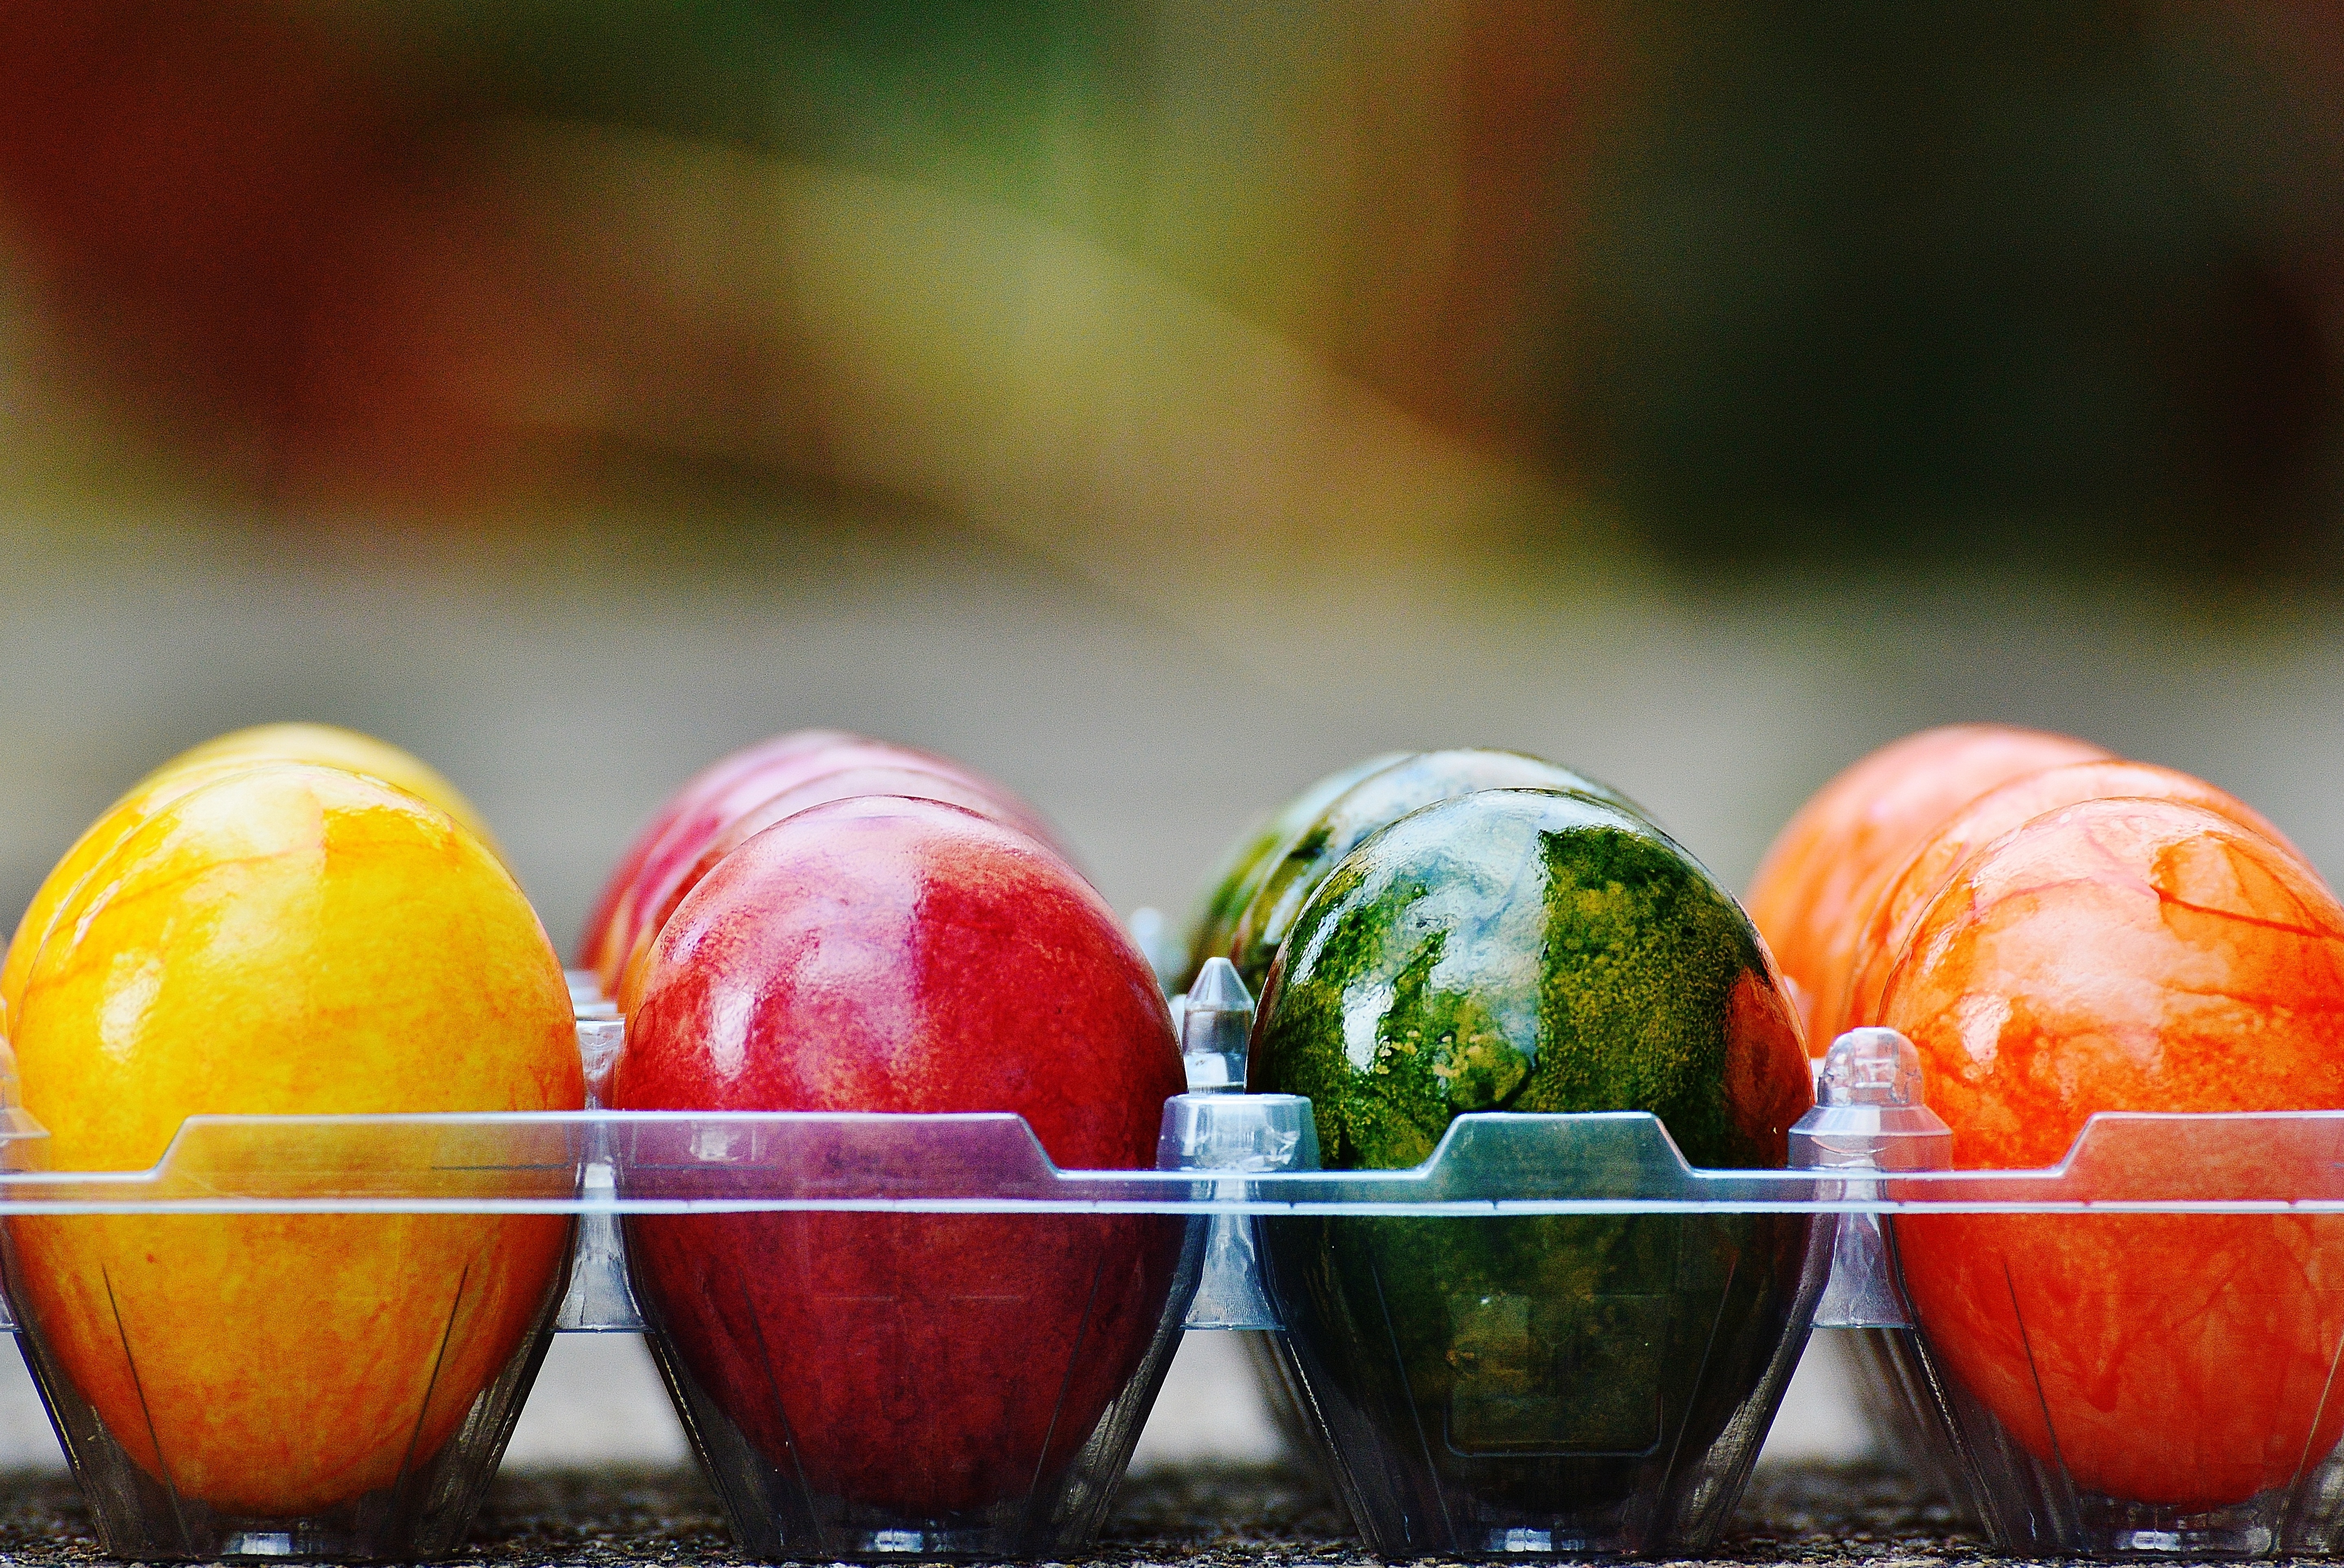
fruit, flower, food, produce, color, colorful, still life, egg, painting, ball, easter, colored, easter eggs, macro photography, easter egg, happy easter, still life photography